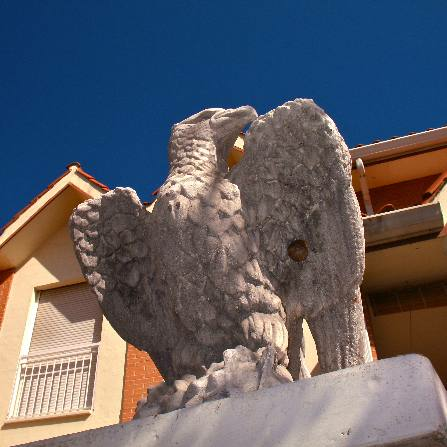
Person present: No